Hendrik Jan Jurriaan Schuwer

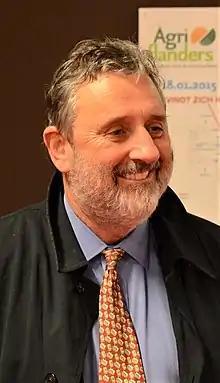
Henne Schuwer (2015)

Hendrik Jan Jurriaan (Henne) Schuwer (born 3 May 1953) is a Dutch career diplomat who served as the ambassador to Belgium and to the United States.